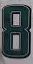
Number: 8